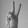
ASL letter: V